Chase Roullier

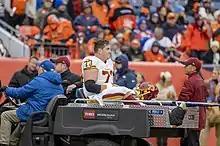
Roullier being carted off following a leg fracture, 2021

In the Week 8 game against the Denver Broncos, he was carted off the field after fracturing his fibula in the second quarter and was placed on injured reserve on November 2, 2021.